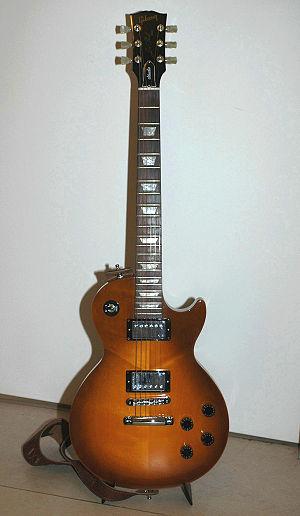
La guitare électrique est un type de guitare qui produit des sons grâce à des capteurs électromagnétiques. Les musiciens français appellent souvent micros les transducteurs de guitare électrique, qui transformant les vibrations des cordes en un signal électrique qui peut être modifié par divers accessoires comme des potentiomètres de volume ou de tonalité et des pédales d'effets avant d'être converti en un son par un ampli.
La Gibson Les Paul [ɡi.bsɔn lɛs pɔl] ou LP est une guitare électrique de type « corps plein » fabriquée aux États Unis par la firme américaine Gibson Guitar Corporation et dans d'autres pays par sa filiale Epiphone.